George Curtis (banker)

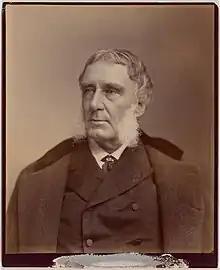
Photograph of his son, George,

On March 6, 1821, Curtis was first married to Mary Elizabeth Burrill (1798–1826), a daughter of U.S. Senator James Burrill Jr. and Sally ( Arnold) Burrill. Before her death in July 1826, they were the parents of: